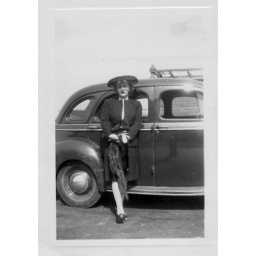
Louise standing by car August 1948